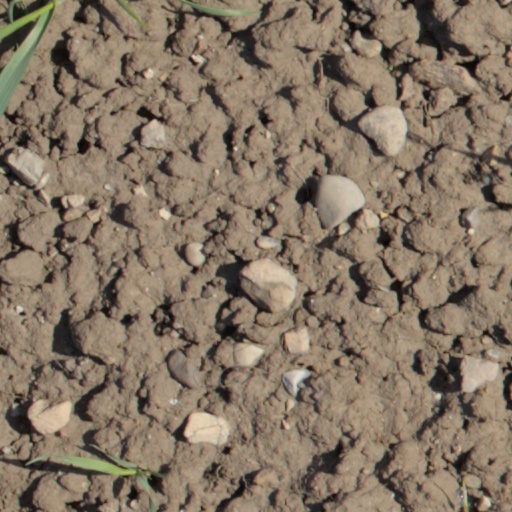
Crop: wheat